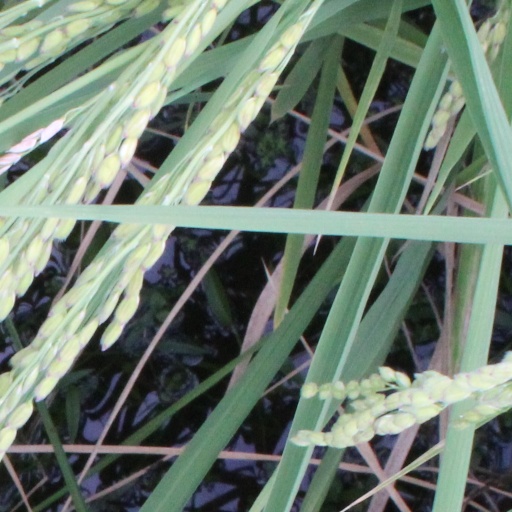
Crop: rice